Adventures in Hollyhood

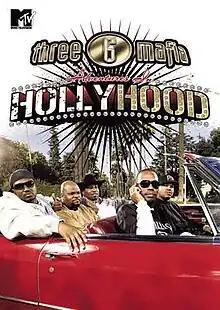

Adventures in Hollyhood is a reality television series about the rap group Three 6 Mafia and its members Juicy J and DJ Paul. The show primarily takes place at a Hollywood Hills home that the pair resides in along with Hypnotize Minds artist Project Pat (who is also Juicy J's brother) and their personal assistants Computer and Big Triece. It premiered on April 5, 2007, on MTV.